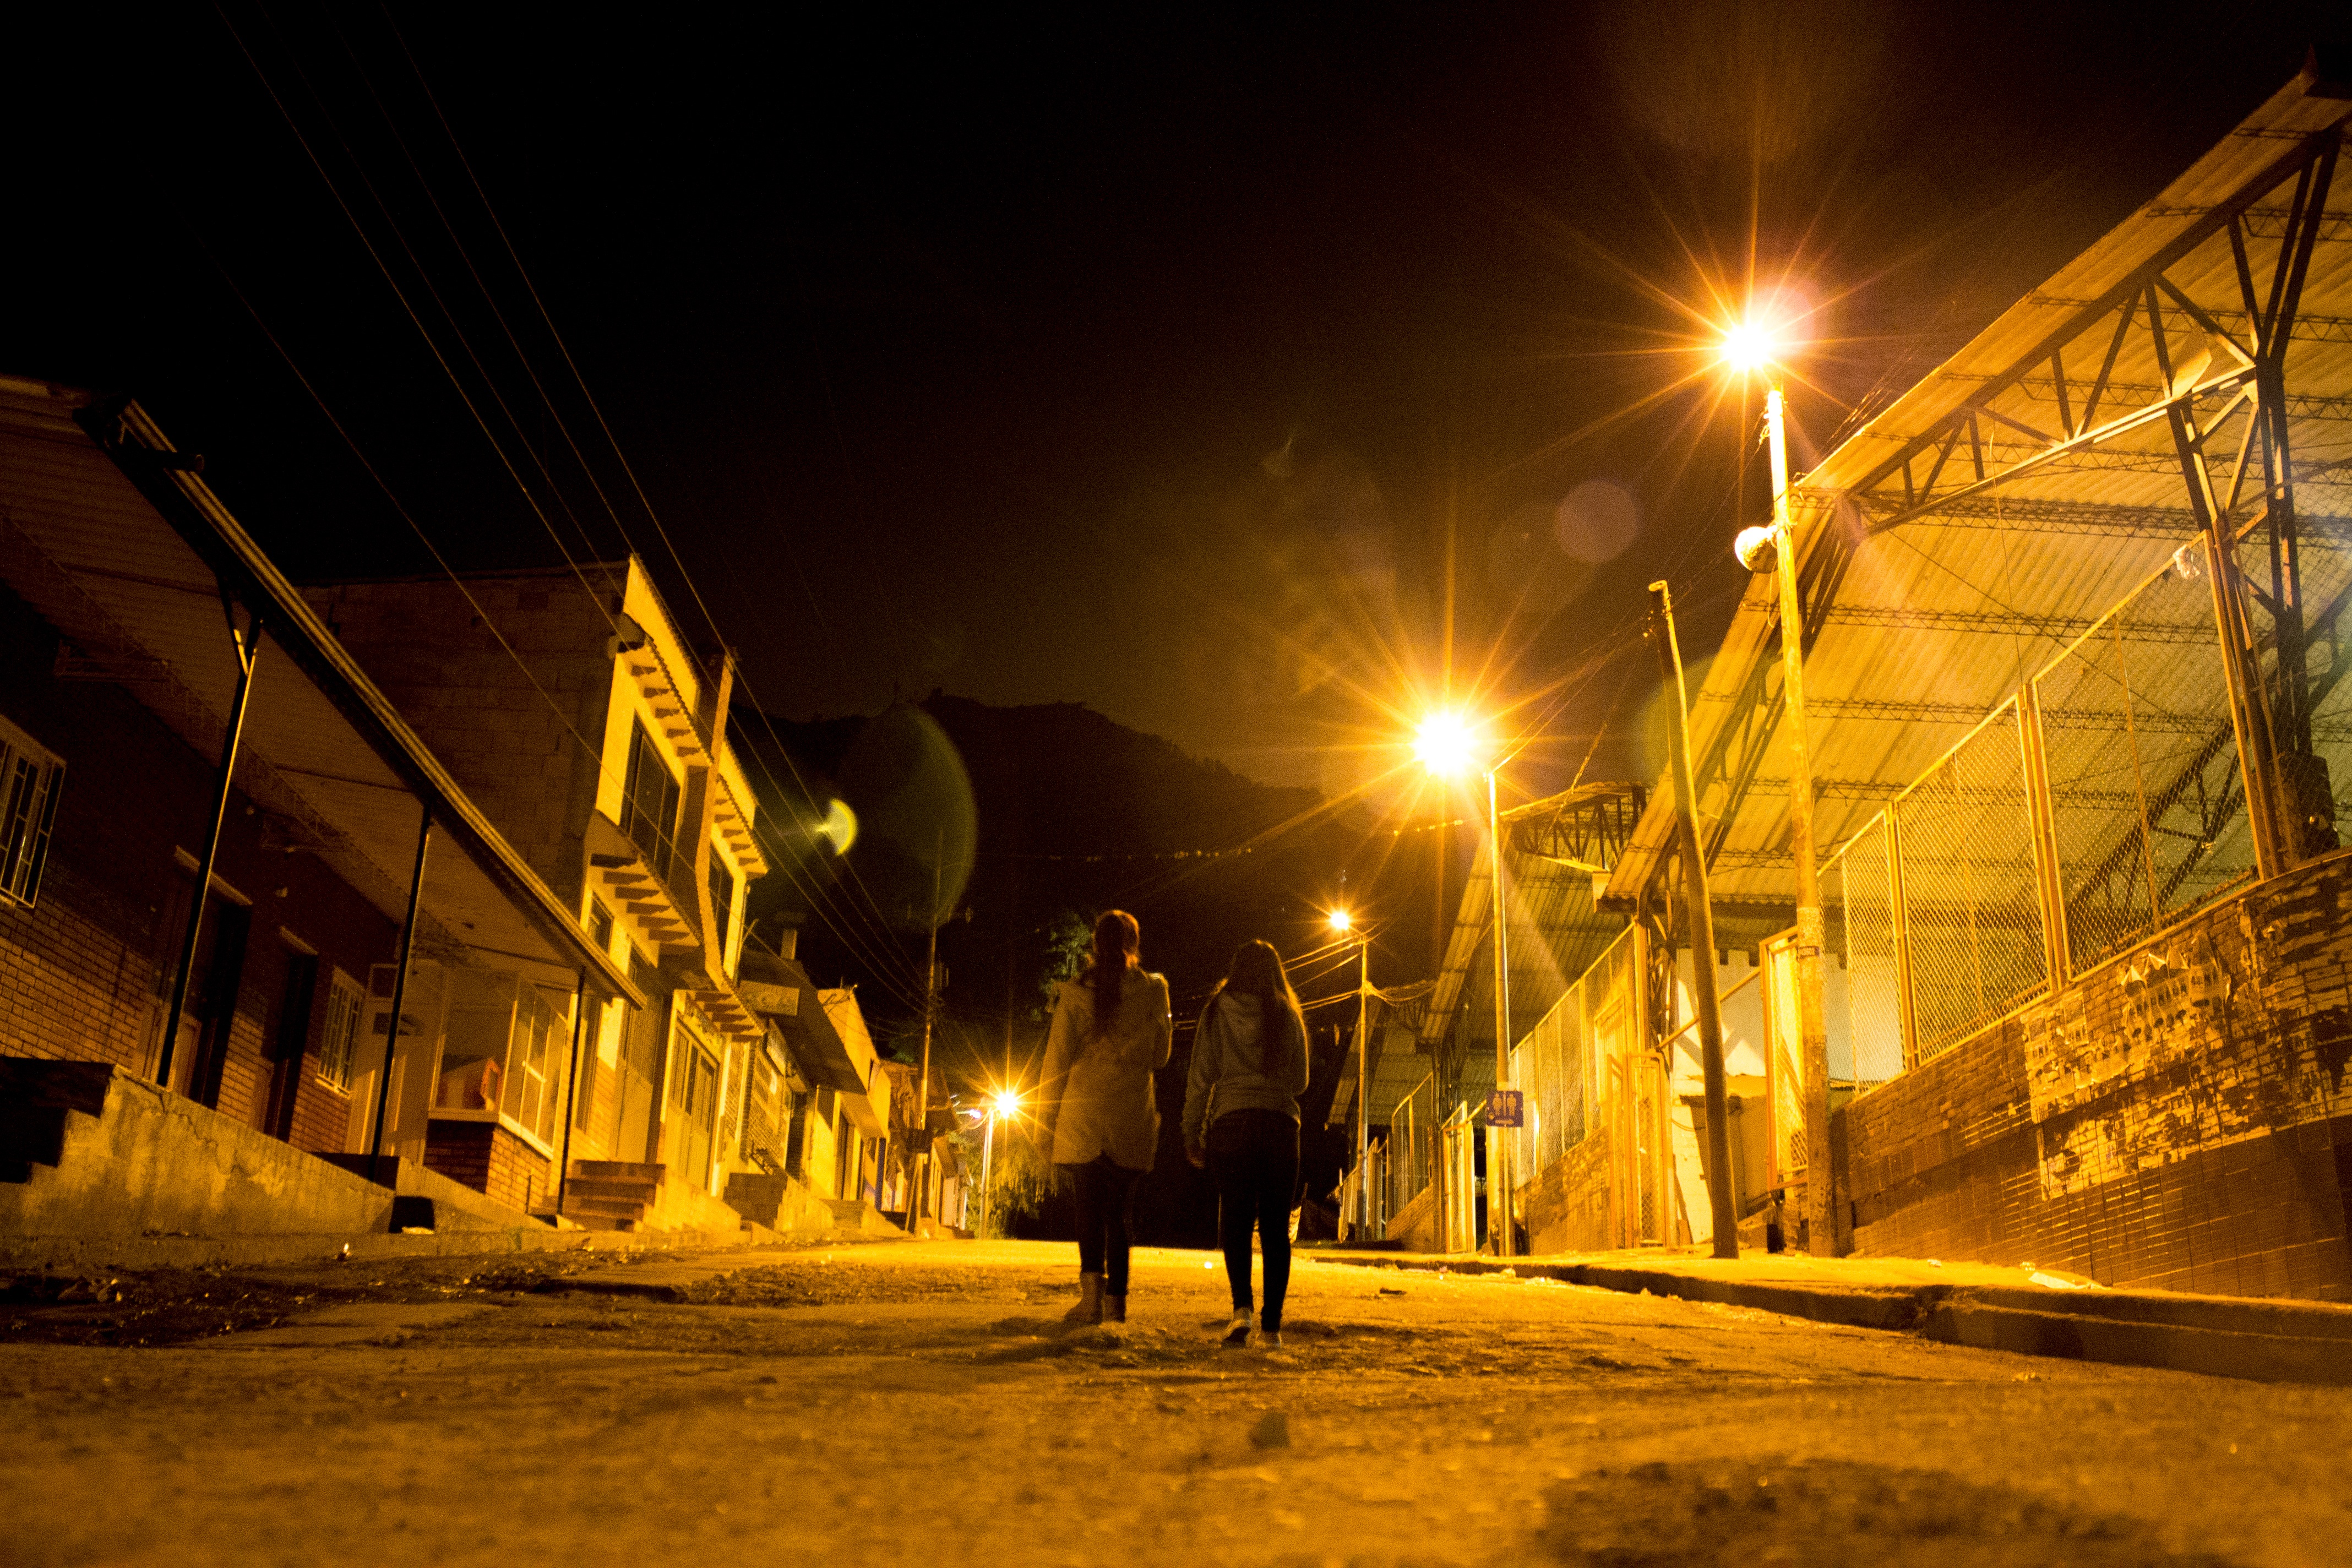
light, street, night, sunlight, morning, cityscape, dusk, evening, darkness, street light, lighting, light fixture, soledad, urban area